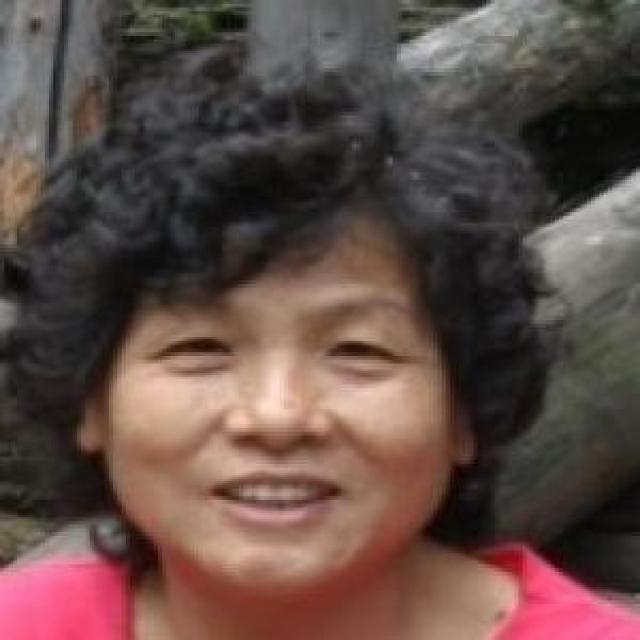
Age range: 45-64